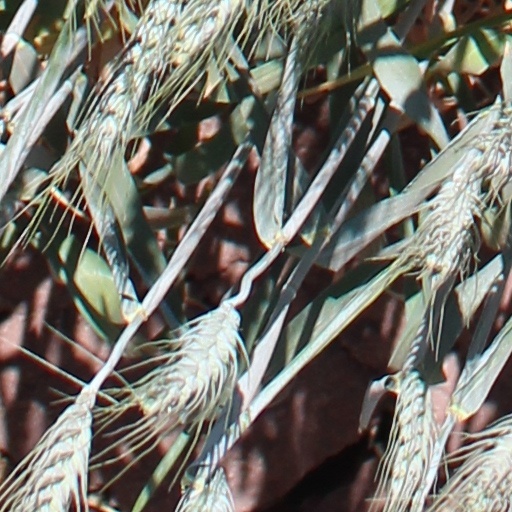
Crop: wheat